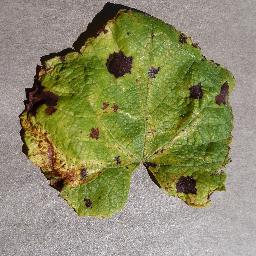
Label: Grape___Leaf_blight_(Isariopsis_Leaf_Spot)